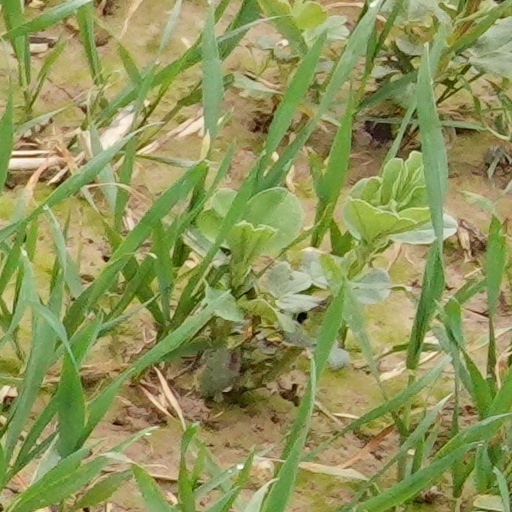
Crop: wheat